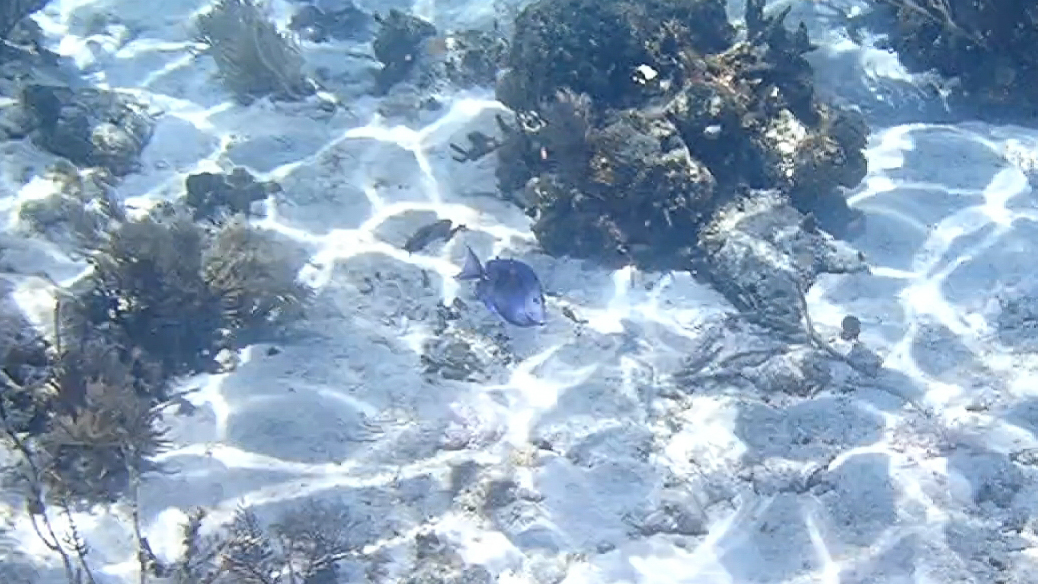
Acanthurus coeruleus (Atlantic Blue Tang)